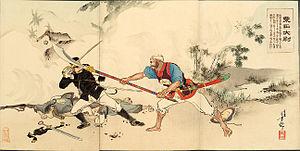
L'invasion japonaise de Taïwan est un conflit entre l'empire du Japon et les forces armées de l'éphémère République de Taïwan après la cession de Taïwan au Japon par la dynastie Qing en avril 1895, conséquence de la première guerre sino-japonaise. Les Japonais ont cherché à prendre le contrôle de leur nouvelle possession, tandis que les forces républicaines combattaient pour leur résister. Les Japonais ont débarqué près de Keelung au nord de l'île le 29 mai 1895, et lors d'une campagne de cinq mois, ont atteint le sud à Tainan. Bien que leur avance ait été ralentie par une activité de guérilla, les Japonais ont défait les forces taïwanaises chaque fois qu'elles ont tenté de s'opposer. La victoire japonaise à Baguashan le 27 août, la plus grande bataille jamais combattue sur le sol taïwanais, brisa la résistance des autochtones. La chute de Tainan le 21 octobre a achevé cette résistance organisée à l'occupation japonaise, et a inauguré un demi-siècle de domination japonaise de Taïwan.